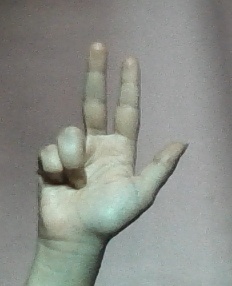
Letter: al